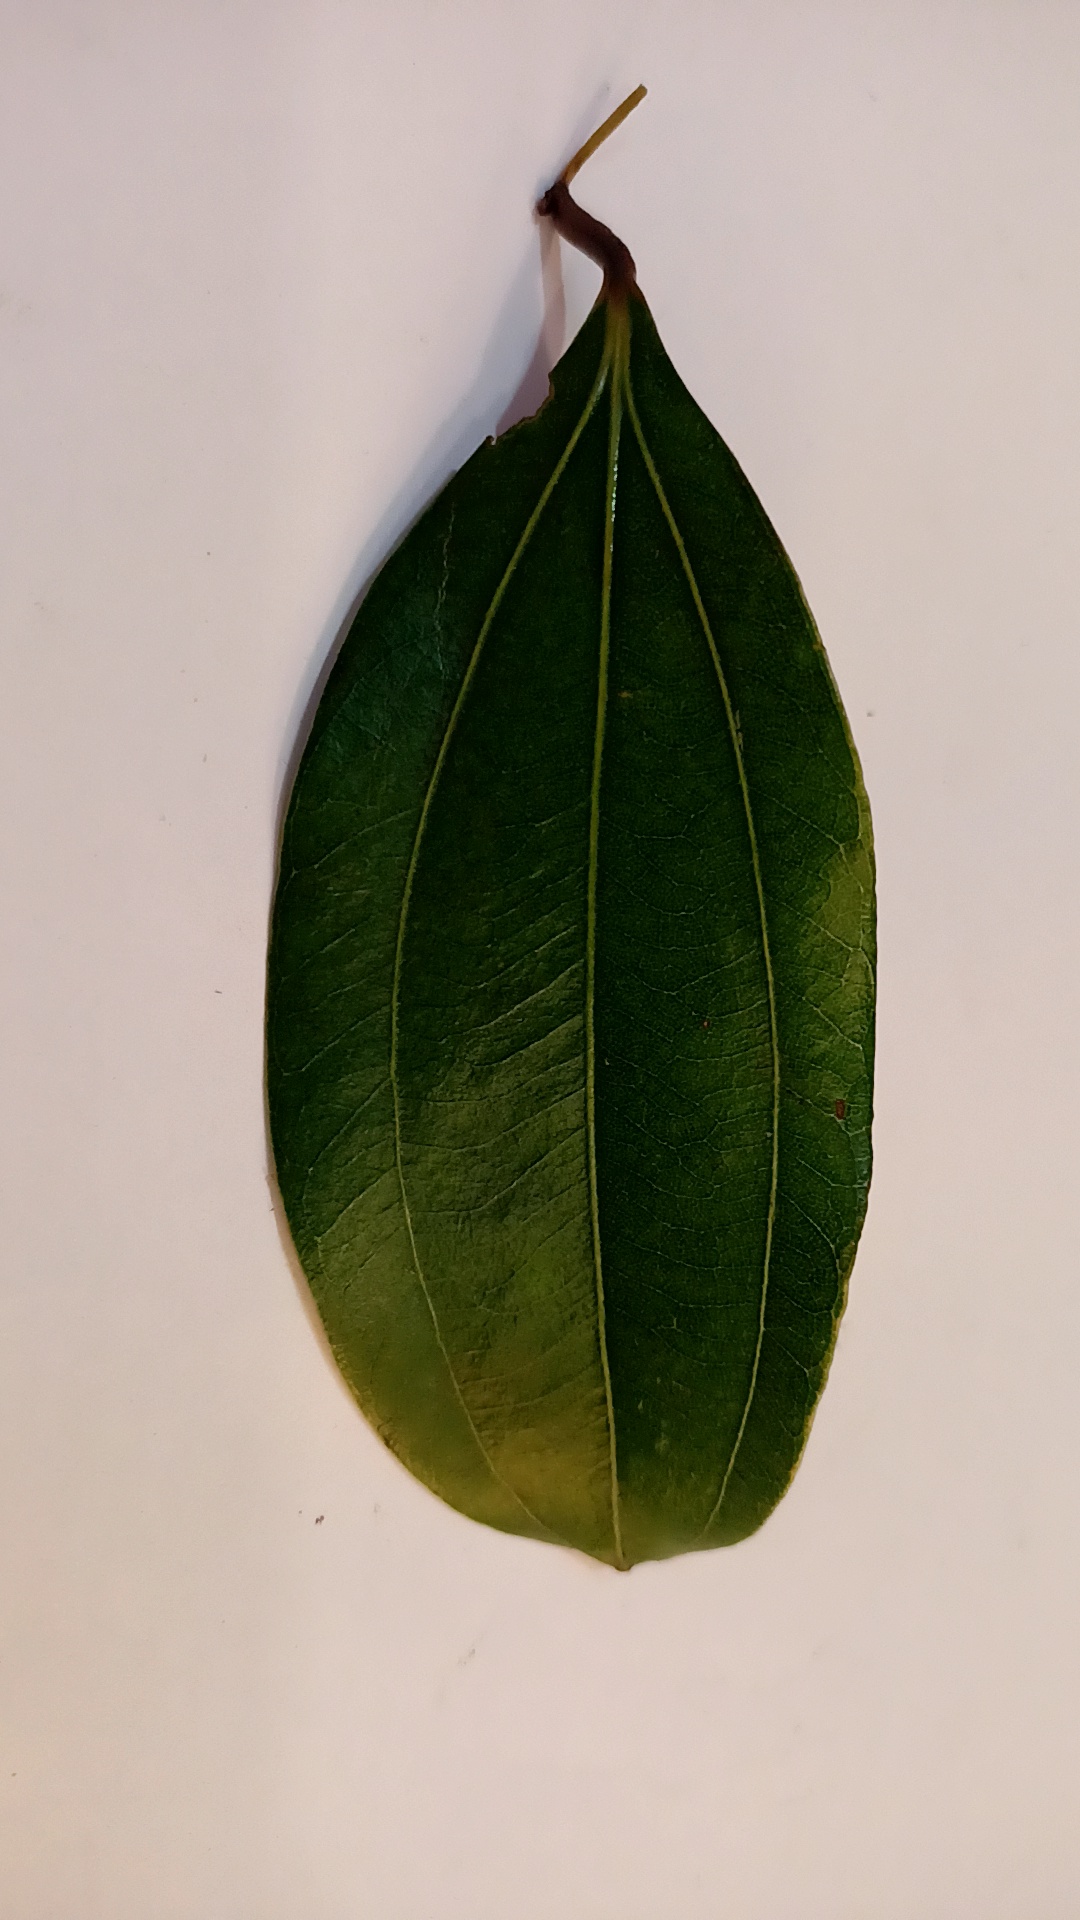
Label: Healthy